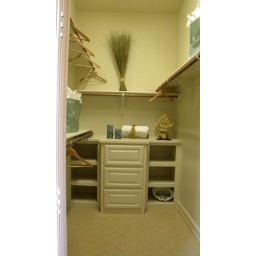
Window shopping for houses in Frisco..Now here is a place I could call home